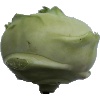
Label: Kohlrabi 1